Hans Holbein the Younger

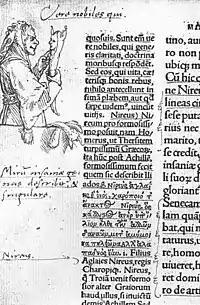
Hans Holbein's marginal drawing of Folly (1515), in the first edition, a copy owned by Erasmus himself (Kupferstichkabinett, Basel)

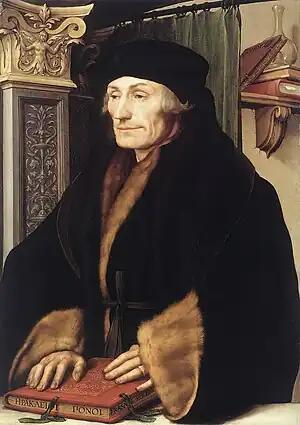
"Portrait of Erasmus of Rotterdam", 1523. Oil and tempera on wood, National Gallery, London, on loan from Longford Castle

In 1517, father and son began a project in Lucerne (Luzern), painting internal and external murals for the merchant Jakob von Hertenstein. While in Lucerne, Holbein also designed cartoons for stained glass. The city's records show that on 10 December 1517, he was fined five livres for fighting in the street with a goldsmith called Caspar, who was fined the same amount. That winter, Holbein probably visited northern Italy, though no record of the trip survives. Many scholars believe he studied the work of Italian masters of fresco, such as Andrea Mantegna, before returning to Lucerne. He filled two series of panels at Hertenstein's house with copies of works by Andrea Mantegna, including "The Triumphs of Caesar".